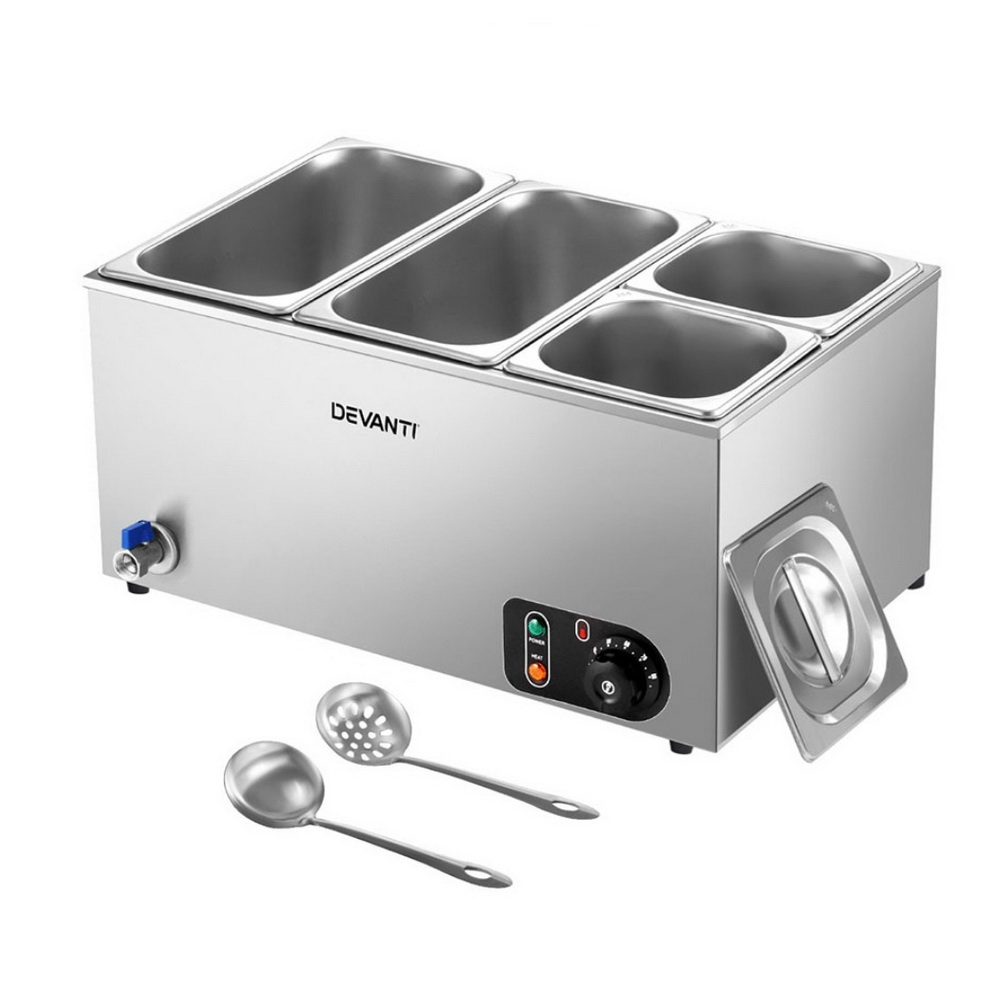
Devanti Commercial Food Warmer Bain Marie 4 Electric Buffet Pans
Keep food warm and ready to serve with this professional stainless steel food warmer. It features 4 removable food-grade pans, U-shaped heating for even heat, and an adjustable thermostat (30C-85C). The removable water bath ensures easy cleaning. Designed with non-slip feet, overheating protection, and an SAA-certified plug, it's safe and reliable. A perfect choice for buffets, events, restaurants, or home kitchens. Features 4 removable food-grade stainless steel pans All stainless steel construction Durable and elegant design U-shaped heating elements Thermostat control Adjustable temperature from 30C to 85C Removable water bath Non-slip rubber feet Overheating protection Easy to clean Easy operation SAA-certified plug Specifications: Brand: Devanti Power: 1200W Voltage: 220V-240V/50H Food pan quantity: 4 Food pan material: Food-grade stainless steel Temperature range: 30 to 85 Single food pan: 2*1/3+2*1/6 Overall dimensions: 91cm x 39cm x 33.5cm Package Content Devanti Commercial Bain Marie x 1 Stainless Steel Food Pan x 4 Soup Ladle x 2 Perforated Ladle x 1 User Manual x 1 This product comes with 1 year warranty
Category: Home & Garden > Kitchen & Dining > Kitchen Appliances > Food Warmers > Steam Tables